Tradescantia

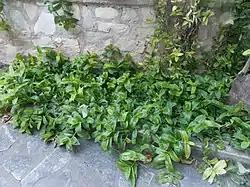

Spiderworts are popular in Europe and North America as ornamental plants. Temperate species are grown as hardy garden perennials, while tropical species such as "T. zebrina" and "T. spathacea" are used as house plants. Their popularity and easy spreading nature has led to some species being considered serious weeds in certain places (see below).